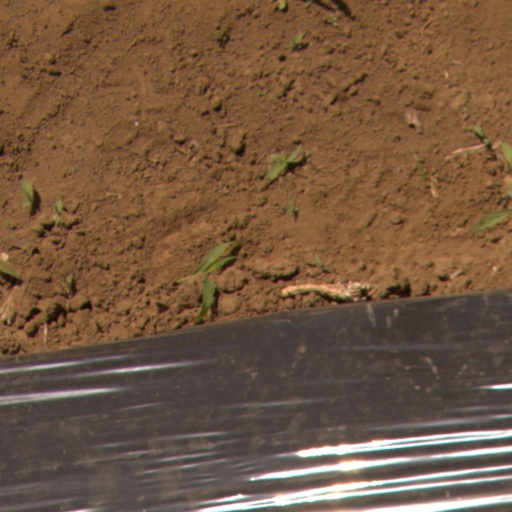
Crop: Jerusalem artichoke